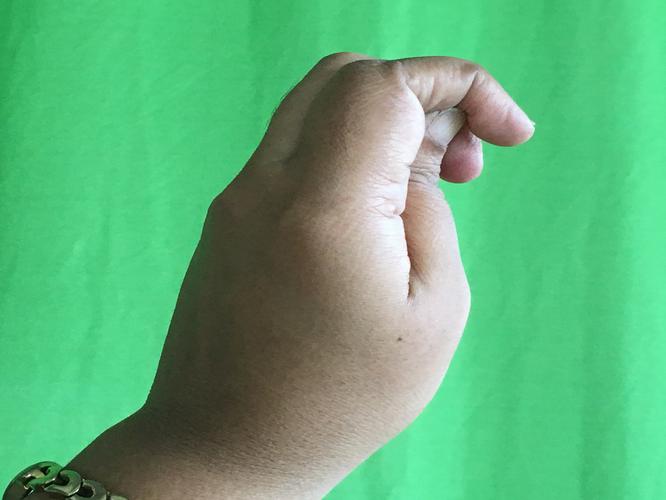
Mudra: Katakamukha_2
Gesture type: single_hand